Cherry Street Hotel

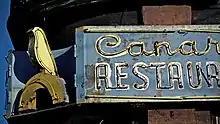
The neon sign for the old Canary Restaurant.

In 1965, the Canary Restaurant relocated here from its original location at Dundas Street and University Avenue. Known as the Canary Grill, the restaurant was operated by the Vlahos family and it retained its 1960s era decor. Its preserved decor was used for location shots for films set in that era. The restaurant rented studio apartments to artists and spaces for small business. The restaurant was likely located in the former tavern of the hotel. The building was designated as a heritage structure on August 18, 1976. The restaurant closed in 2007, unable to survive the decline in business due to the demolition of the area. The interior was gutted, the signage removed and the brickwork and facades restored.